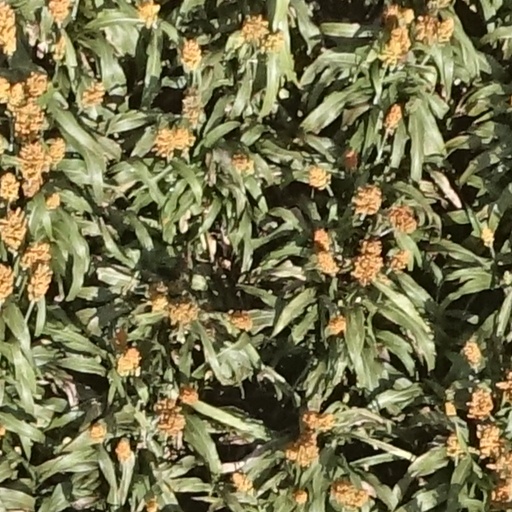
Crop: sorghum